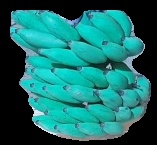
Variety: elakki-bale
Grade: grade3